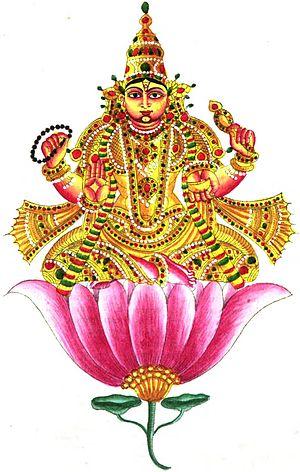
Brihaspati est un personnage de la mythologie hindoue cité dans le Rig-Véda. Il est l'Incantation magique personnifiée, dieu de la piété et de la dévotion, et prêtre des dieux, nommé en conséquence : Deva-guru. Dans certains mythes il est un Rishi. Plus tard, il sera identifié à la planète Jupiter.